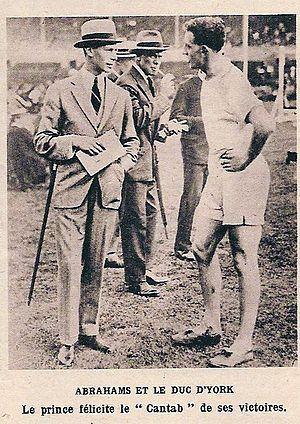
Harold Abrahams, ici au stade Pershing à Paris en 1923. le film ""Les chariots de feu"" raconte l'histoire des deux athlètes Harold Abrahams et Eric Liddell."